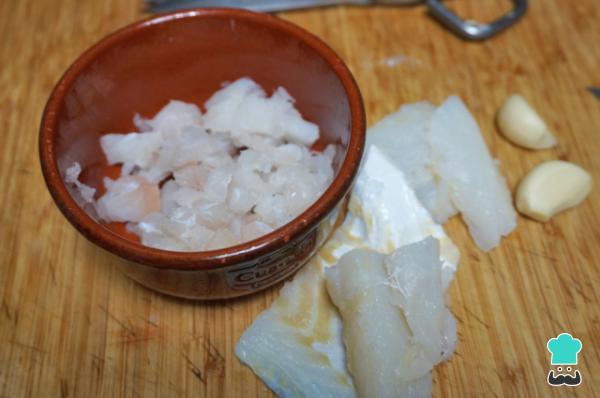
¿Te preguntas cómo hacer croquetas de bacalao caseras? Pues bien, recomendamos comprar el bacalao desalado para ganar tiempo a la hora de hacer las croquetas caseras. No obstante, también puedes desalarlo en casa. Para hacerlo, deberás poner el bacalao en agua durante 2 días, cambiando el agua cada 8 horas. Luego, desmiga el bacalao, quita las espinas y la piel. Aparte, pela y pica los dientes de ajo.